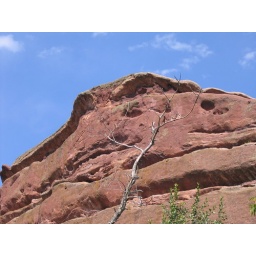
A face in the rock, with tree